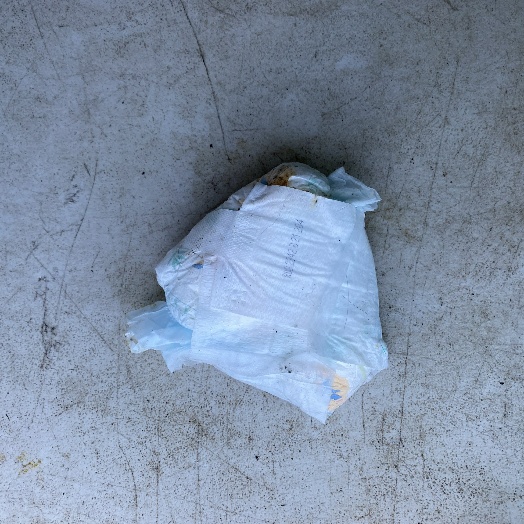
Label: Miscellaneous Trash